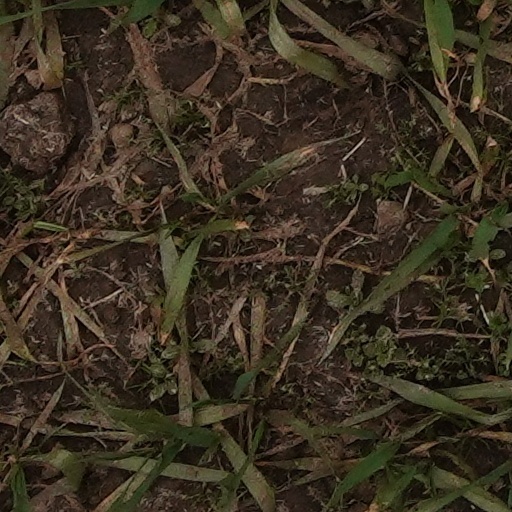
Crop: wheat